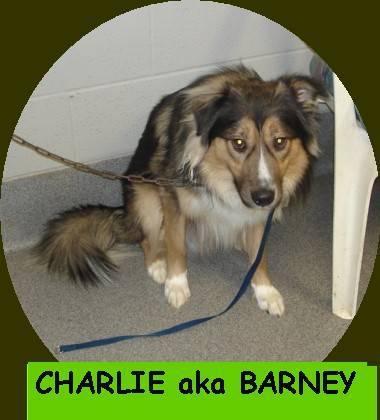
dog